Claudio Ranieri

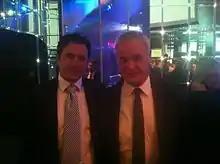
Ranieri (right) in November 2012

On 30 May 2012, Ranieri signed a two-year contract with Ligue 2 club Monaco. Ranieri led Monaco to promotion to Ligue 1, with the club winning the Ligue 2 championship title for the first time in its history. The following season, Ranieri led Monaco to second place in the 2013–14 Ligue 1 – behind champions Paris Saint-Germain – after finishing the season with 80 points. On 20 May 2014, his contract as Monaco manager was not renewed.